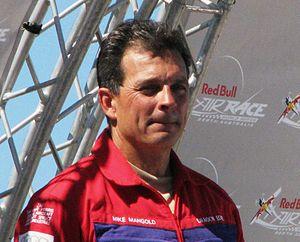
Michael Eugene Mangold, dit Mike Mangold, est un aviateur américain né le 10 octobre 1955 à Cincinnati et mort le 6 décembre 2015 à l'aéroport d'Apple Valley. Son surnom est Mungo.